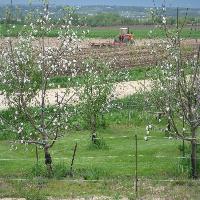
Weather: cloudy or overcast